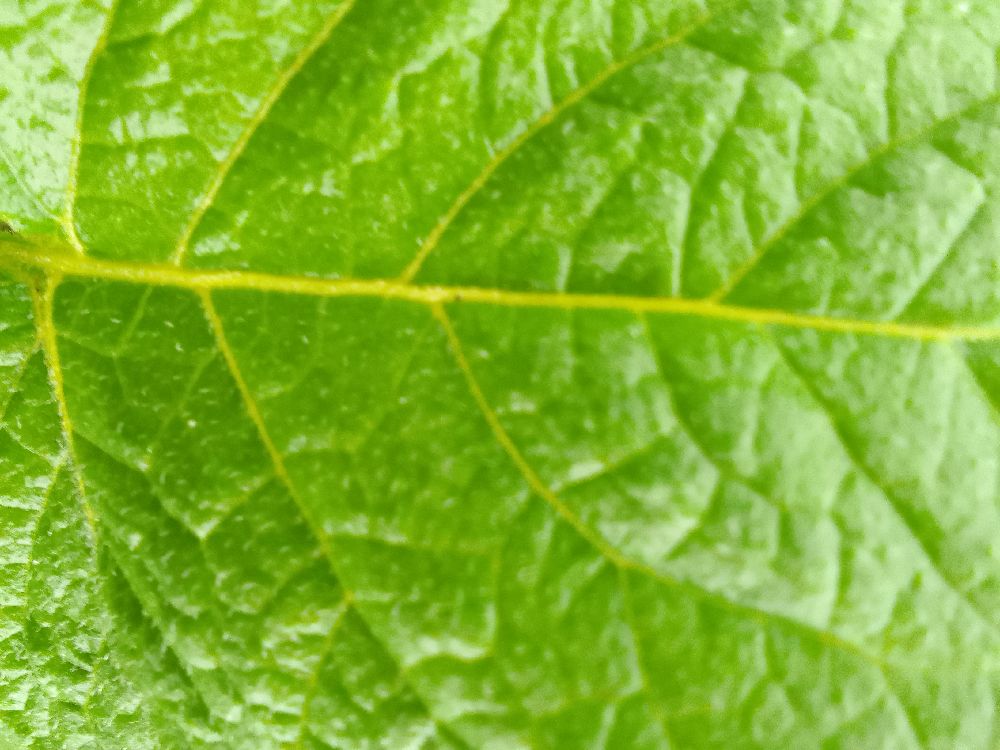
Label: Healthy